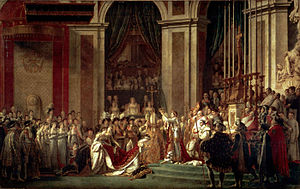
Jacques-Louis David / Galleri
Jacques-Louis David var en fransk nyklassicistisk maler.